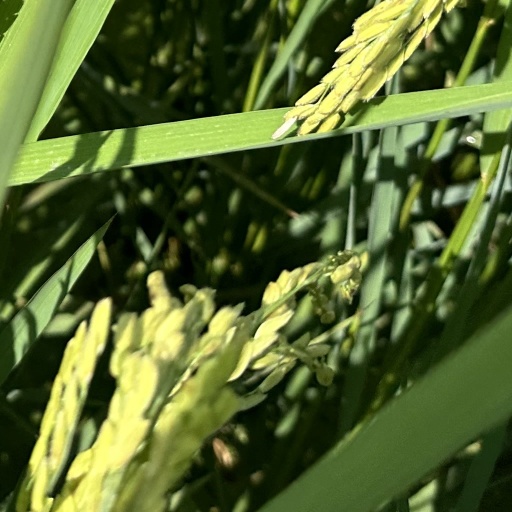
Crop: rice